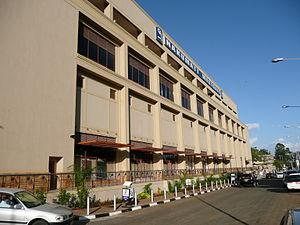
Westgate est un centre commercial situé à Westlands, dans la banlieue nord-ouest de Nairobi, capitale du Kenya.